2000 Italian Grand Prix

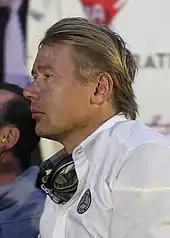
Mika Häkkinen (pictured in 2011) finished second.

Each driver was limited to twelve laps during Saturday's one-hour qualifying session, with the starting position determined by their fastest laps. The 107% rule was in effect during qualifying, which required each driver to record a time within 107% of the fastest lap to qualify for the race.. The session was held in dry weather. Michael Schumacher used his teammate's wing setup and undertray on his car to achieve his sixth pole position of the season and 29th of his career, with a time of 1:23.770. Despite being pleased with his car and tyres, he said that he did not have the best session due to a mistake at the first chicane during his first run. Michael Schumacher was joined on the front row by Barrichello, whose lap time was 0.027 seconds slower with ten minutes left and was happy to start alongside his teammate. Häkkinen qualified third following handling difficulties and his McLaren misfiring due to a fuel pressure fault, distracting him during his final two timed laps. Villeneuve recorded BAR's best qualifying result at the time, taking fourth on his final fast lap with 12 minutes remaining, nearly half a second behind Michael Schumacher. Despite a minor error on his first run, he was pleased with his performance. Häkkinen's teammate Coulthard took fifth after suffering traffic and car balance issues during qualifying. Frentzen blocked him leaving the Rettifilo chicane on his last run. Trulli and Frentzen were sixth and eighth respectively for Jordan; Trulli reported no problems while Frentzen was impeded by De La Rosa on his final quick run, losing him approximately four-tenths of a second. Ralf Schumacher, seventh, was disappointed with his performance, which saw him abort two runs owing to his braking position. Fisichella took ninth.